Wagner Group activities in the Central African Republic

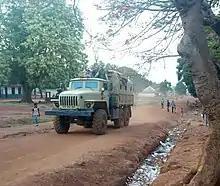
A vehicle with Russian and Syrian mercenaries from the Wagner Group passing through the town of Bria, April 2021

In early May 2021, the CAR government notified the UN Security Council it was requesting 600 new Russian military instructors. According to Russia, the instructors would be unarmed.